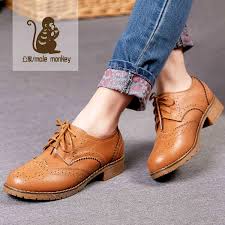
Label: Brogue